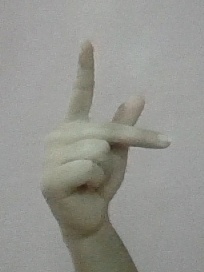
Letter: dha